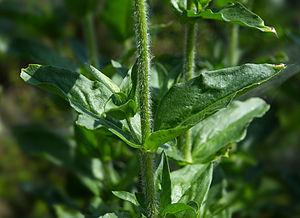
Lychnis croix de Malte ou Croix de Jérusalem